Horatius Cocles

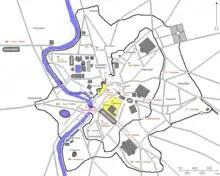
Anachronistic map of Rome, with dark lines marking the city walls; the innermost wall is the relevant Servian Wall, the outer wall does not yet exist. The Naevian Gate (indicated) in the Servian Wall leads to the Pons Sublicius bridge across the Tiber. Janiculum Hill is to the west, just beyond the map; between the hill and the bridge is the Naevian Meadow.

Publius Horatius Cocles was an officer in the army of the early Roman Republic who famously defended the Pons Sublicius from the invading army of Etruscan King Lars Porsena of Clusium in the late 6th century BC, during the war between Rome and Clusium. By defending the narrow end of the bridge, he and his companions were able to hold off the attacking army long enough to allow other Romans to destroy the bridge behind him, blocking the Etruscans' advance and saving the city.